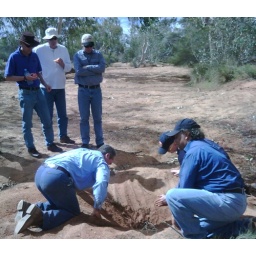
Digging for water in Jones Creek - and Louis found water about 60cm below the river bed surface